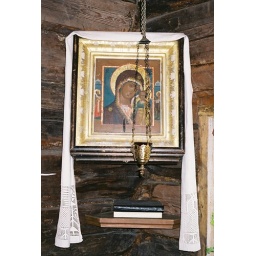
&amp;quot;The red corner&amp;quot; - was in every house befor the time of Soviet Union